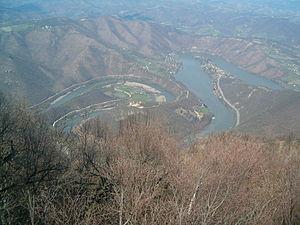
Čačak est une ville de Serbie située dans le district de Moravica. Au recensement de 2011, la ville intra muros comptait 72 148 habitants et le territoire métropolitain dont elle est le centre, appelé Ville de Čačak, 114 809.
Požega est une ville et une municipalité de Serbie situées dans le district de Zlatibor. Au recensement de 2011, la ville comptait 12 957 habitants et la municipalité dont elle est le centre 29 488.